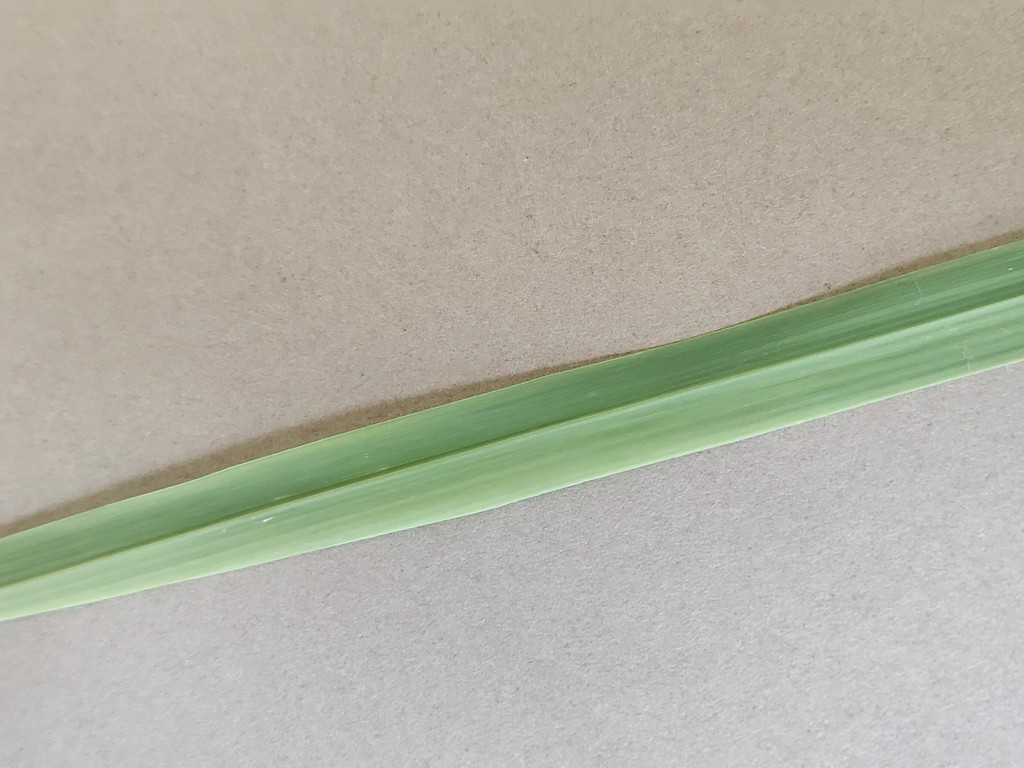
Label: Healthy